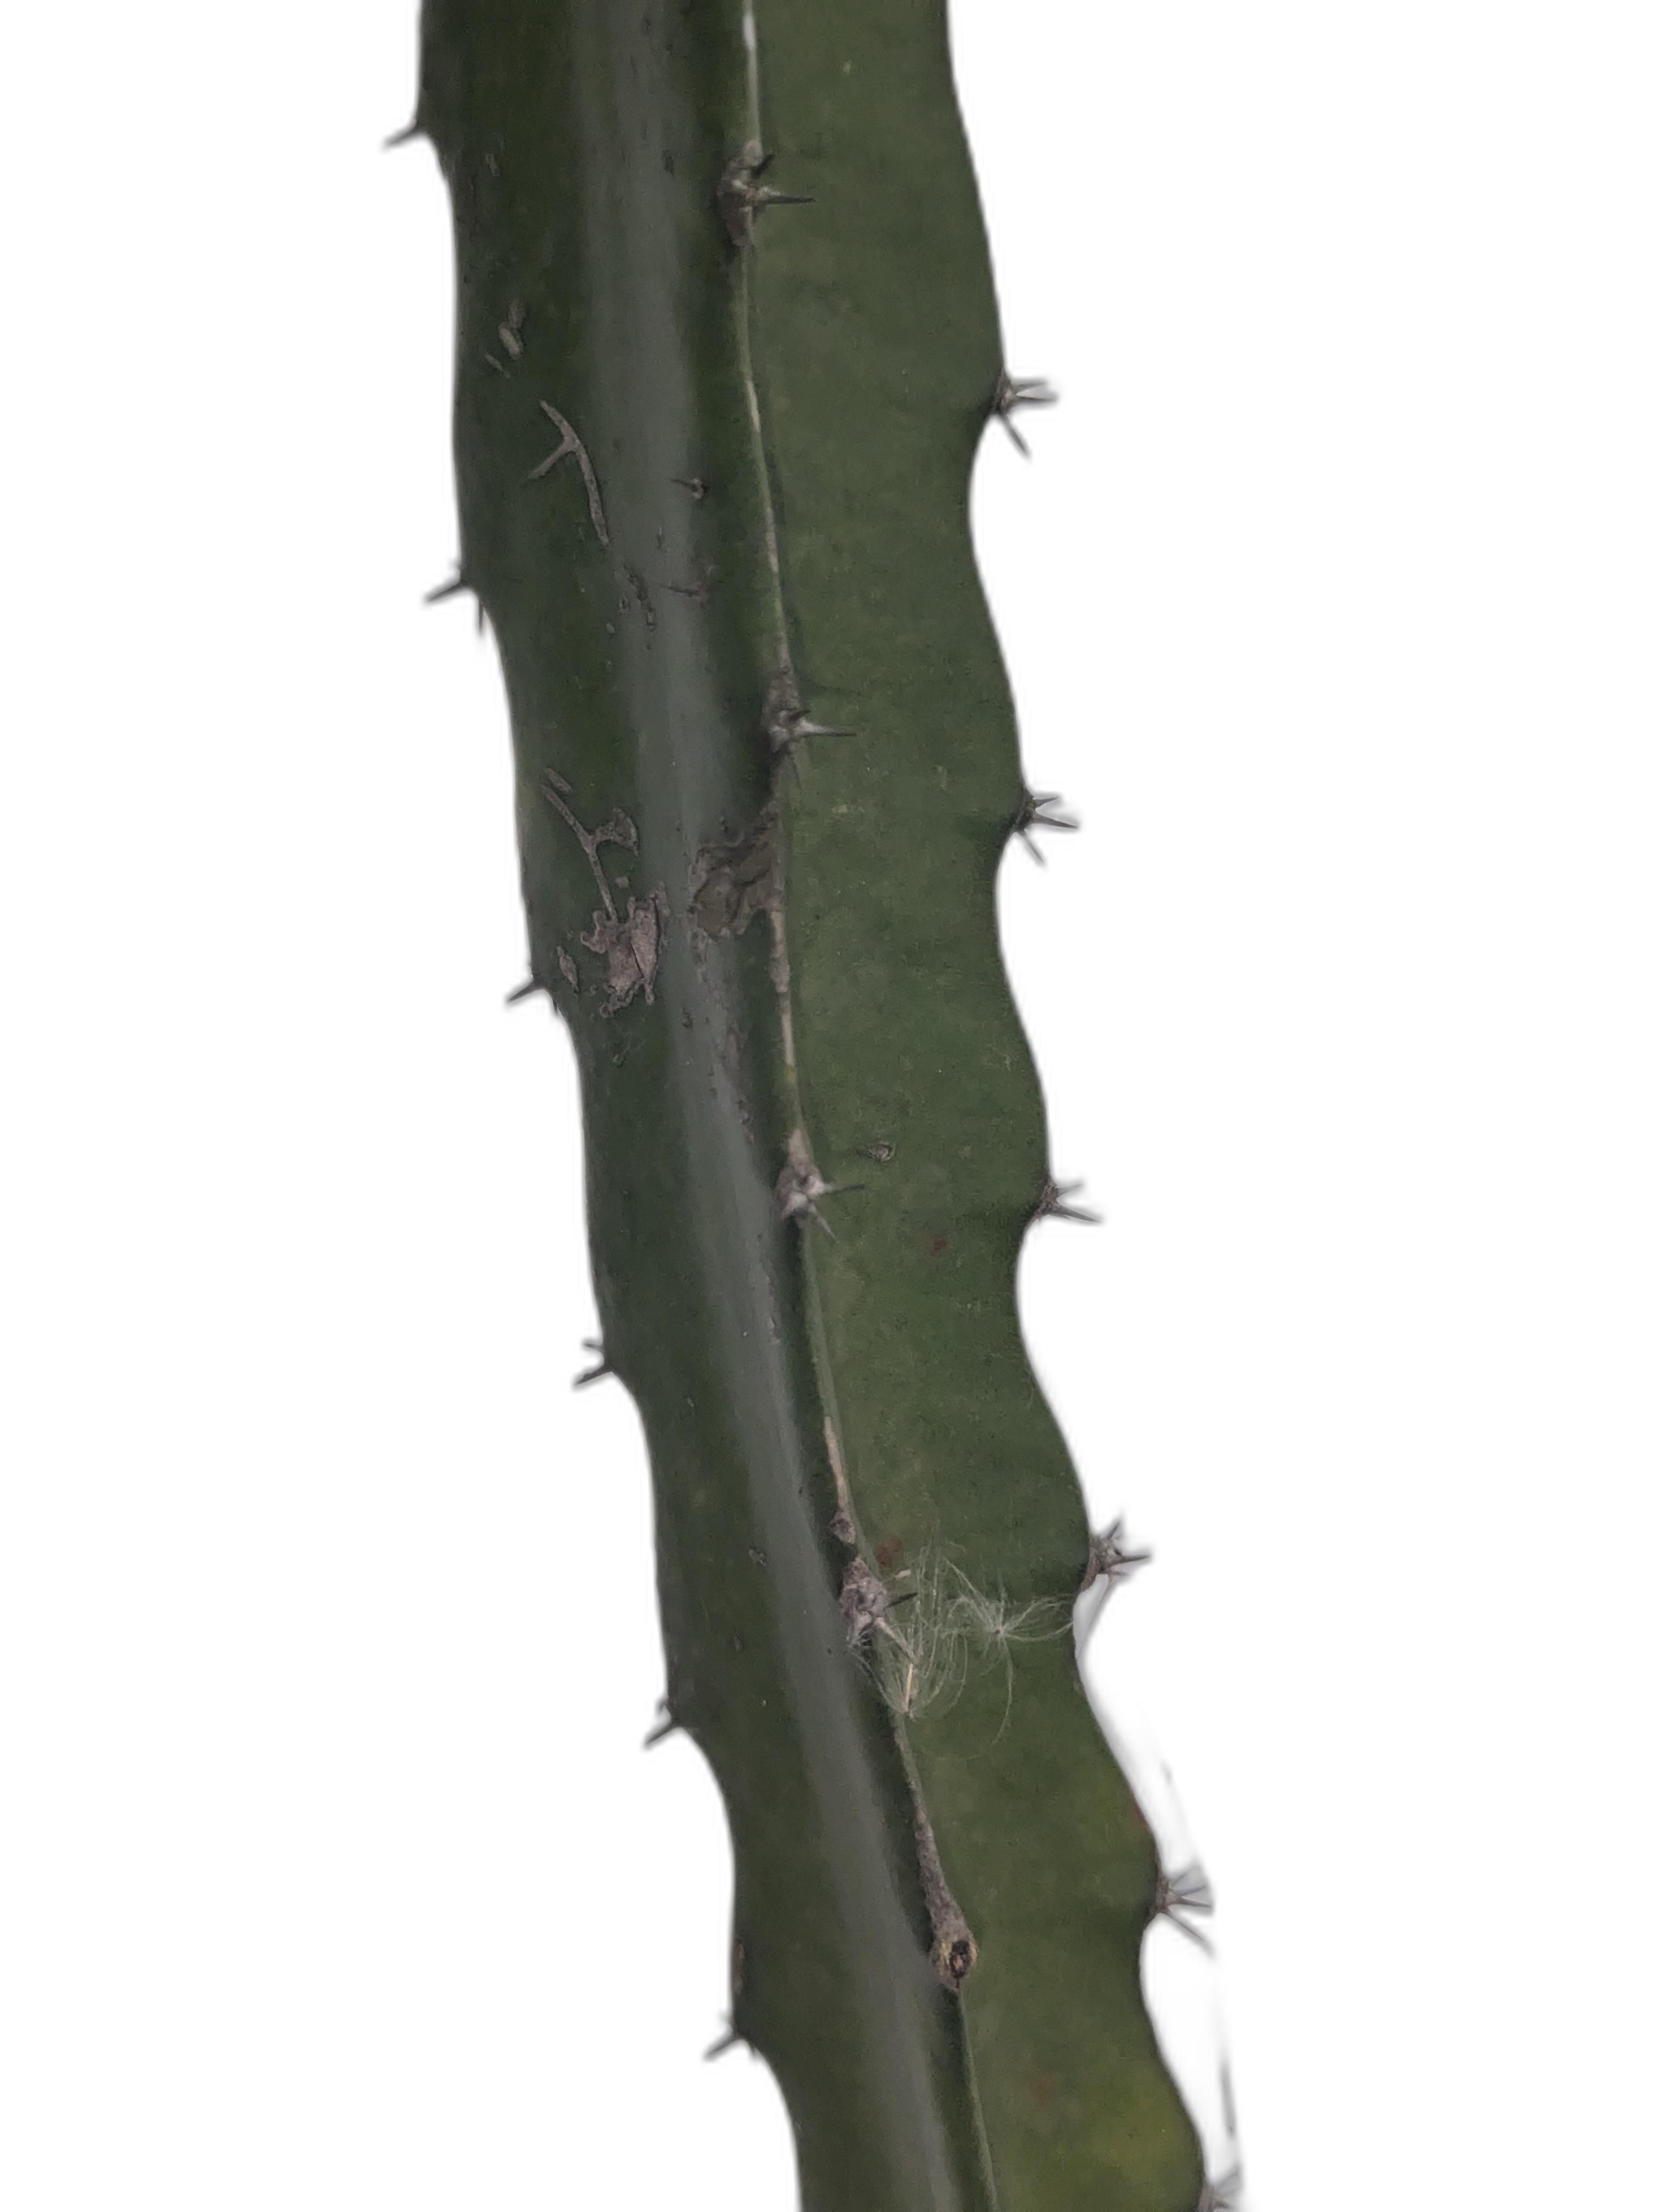
Label: Good leaf